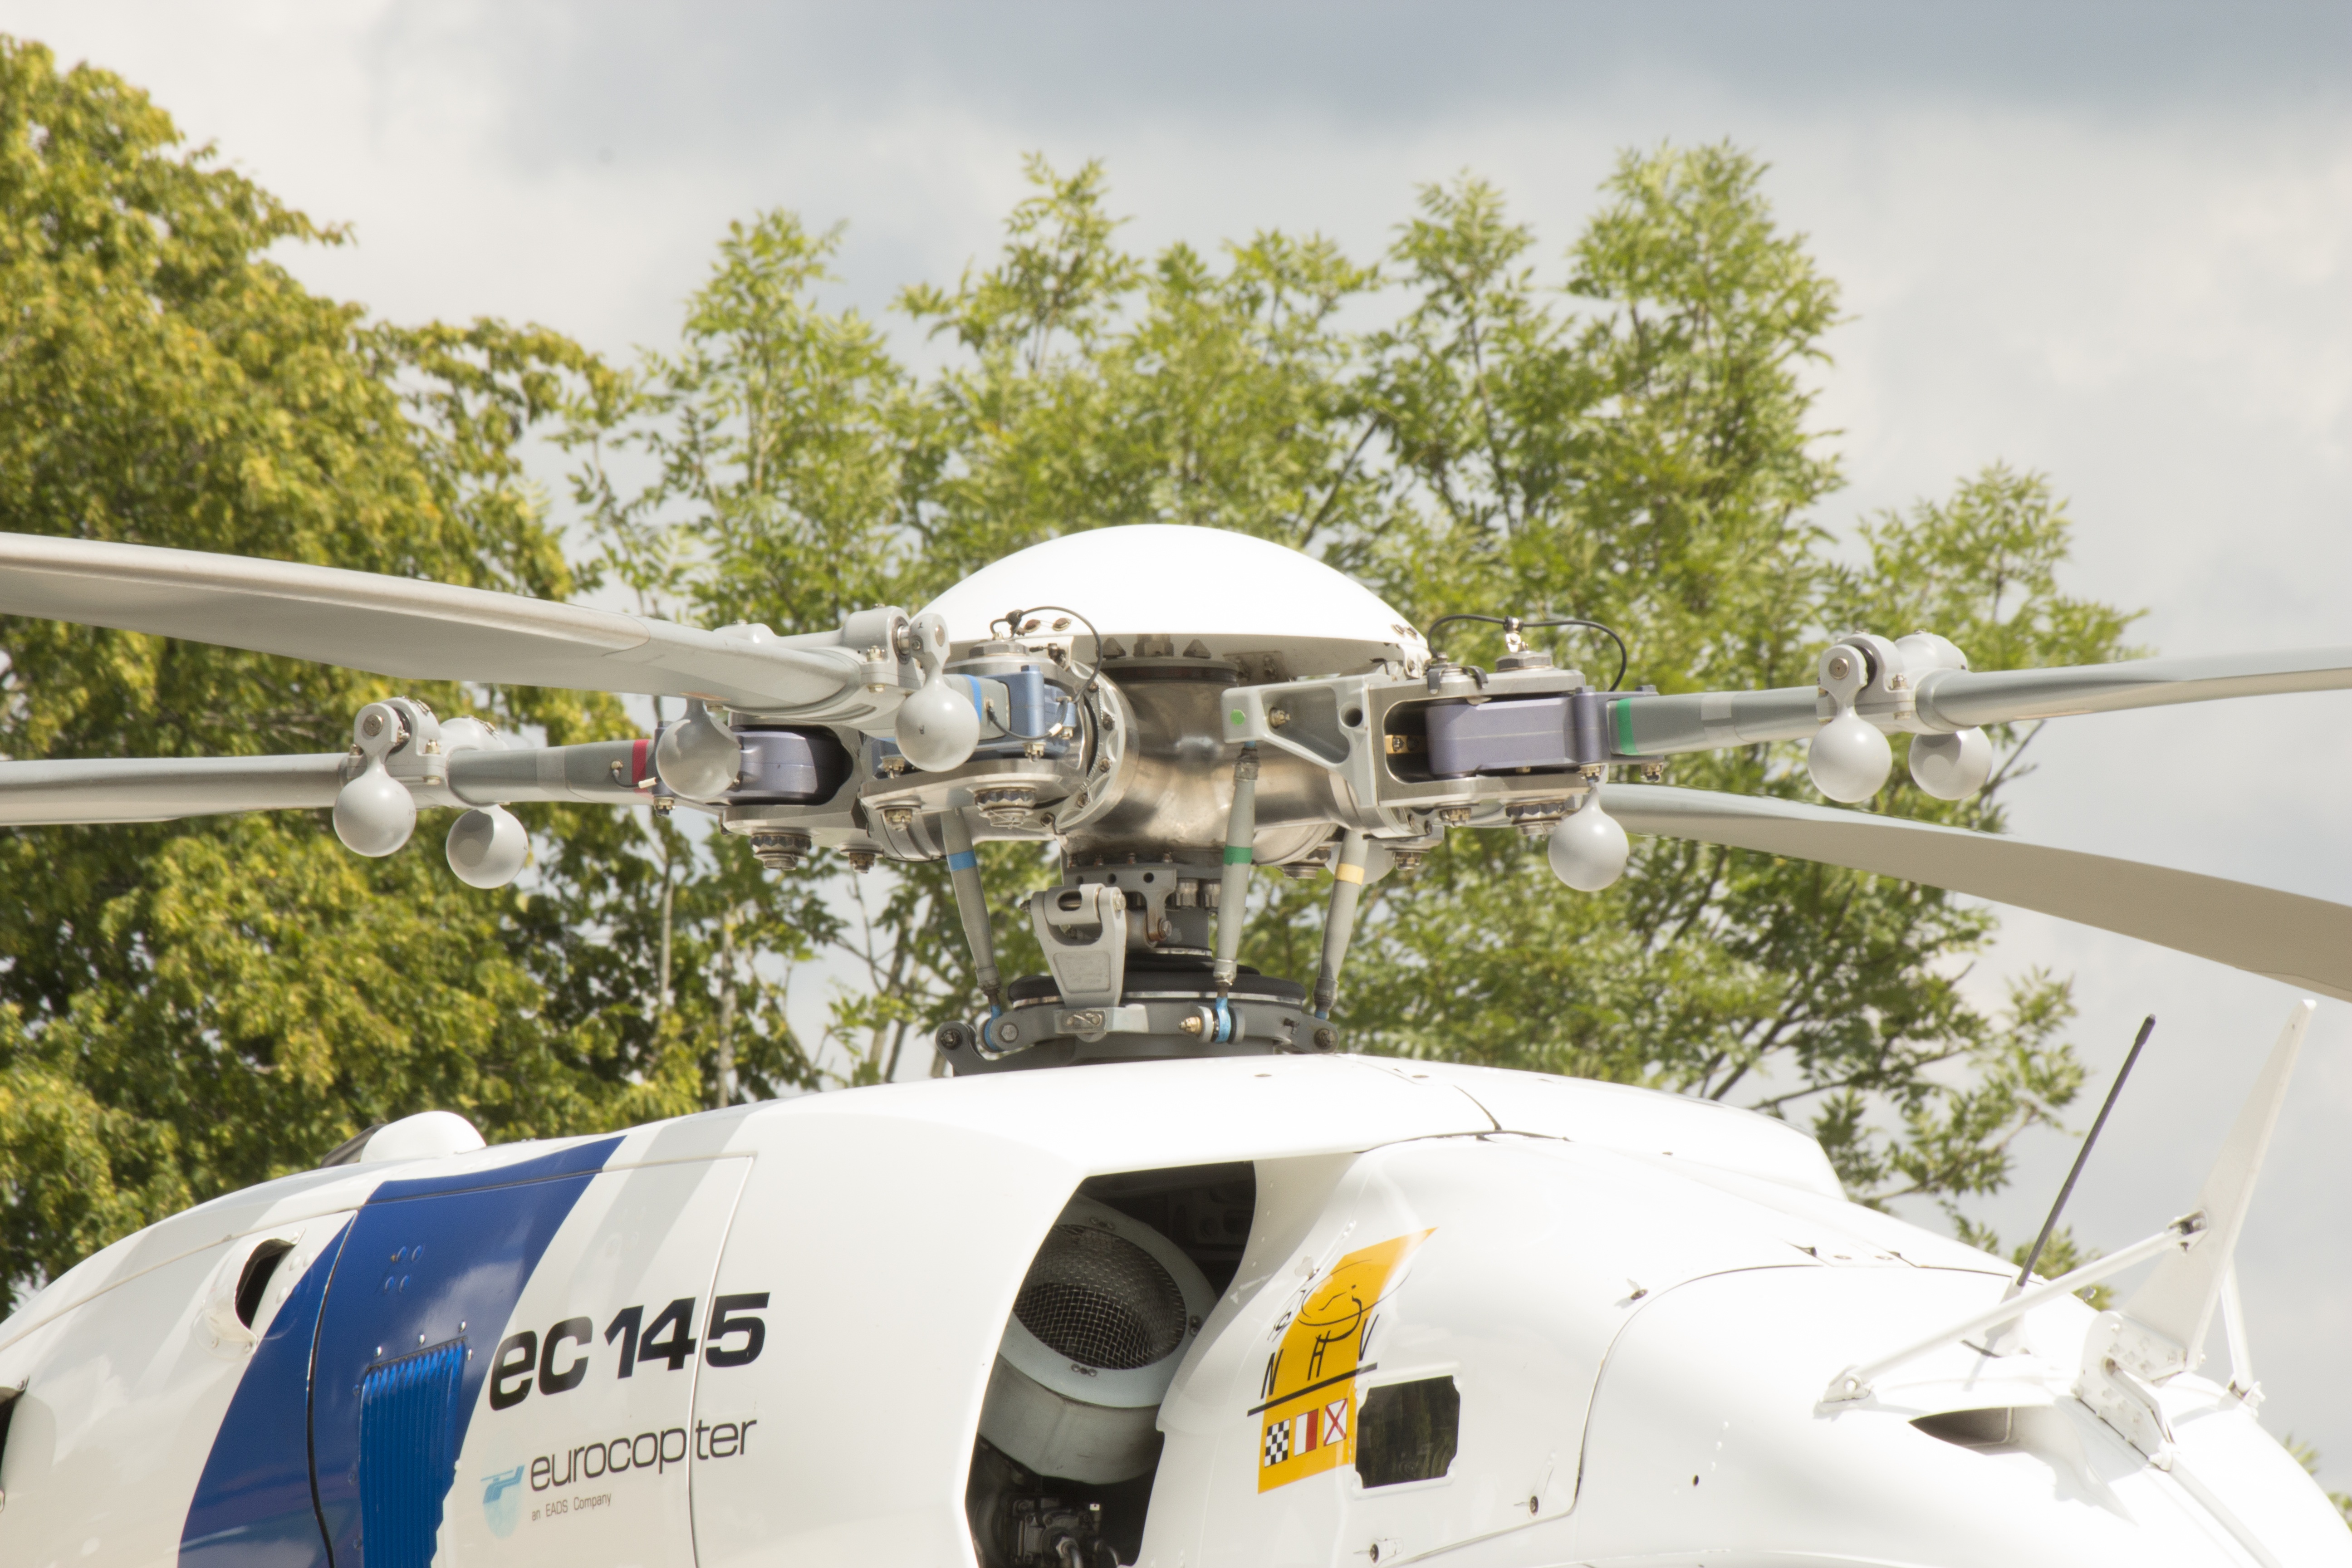
aircraft, vehicle, aviation, helicopter, rotor, relief, rotorcraft, automotive exterior, atmosphere of earth, aircraft engine, helicopter rotor, military helicopter